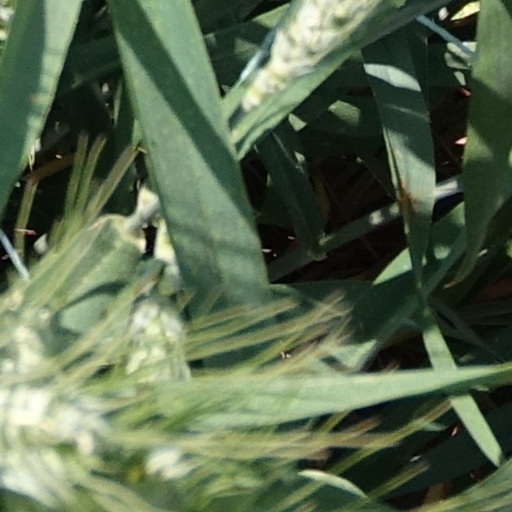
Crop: wheat